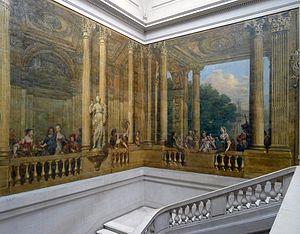
Musée Carnavalet
Le musée Carnavalet - Histoire de Paris est le musée municipal parisien consacré à l'histoire de Paris des origines de la ville à nos jours. Situé dans le quartier du Marais au nᵒ 23 rue de Sévigné à Paris, dans le 3ᵉ arrondissement, il présente des collections exceptionnelles : souvenirs de la Révolution française, peintures, sculptures, mobilier et objets d'art. Le musée est constitué de l'hôtel de Carnavalet et l'hôtel Le Peletier de Saint-Fargeau reliés par une galerie située au premier étage. Il a une superficie de 10 000 mètres carrés et compte une centaine de salles.
Le château de Bellevue, dit aussi château royal de Bellevue, était un château construit au milieu du XVIIIᵉ siècle pour Madame de Pompadour à Meudon, sur le bord du plateau dominant la Seine. Son état d'apogée a coïncidé avec toute la seconde moitié du XVIIIᵉ siècle. Il ne faut pas le confondre avec le château de Meudon voisin. De nos jours, il n'en subsiste que de rares vestiges.